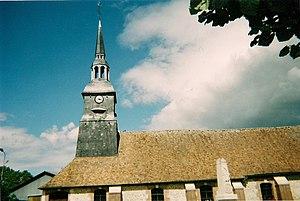
Saint-Didier-des-Bois est une commune française située dans le département de l'Eure, en région Normandie.